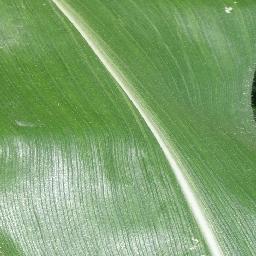
Label: Corn_(Maize)___Healthy